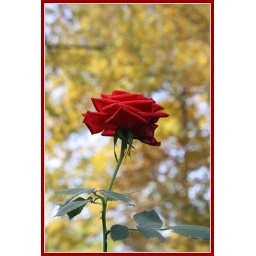
Saw this rose and was surprized it was still blooming. Backed by my yellow Hickory tree.